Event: Nepal Earthquake
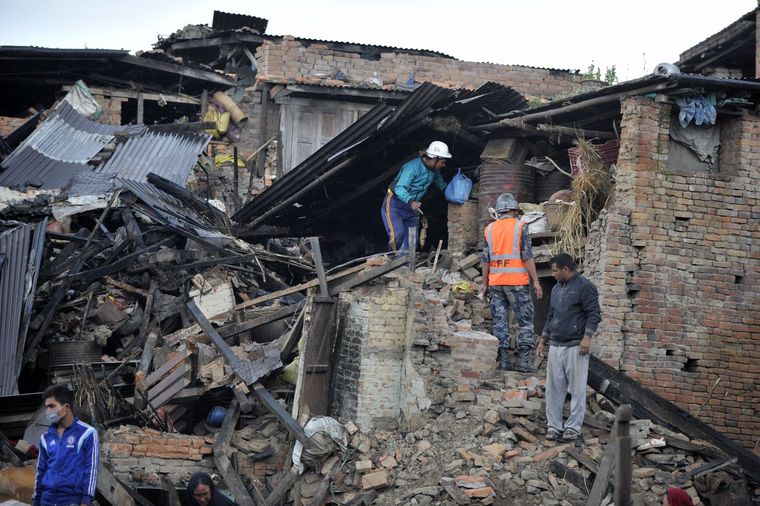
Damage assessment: damage